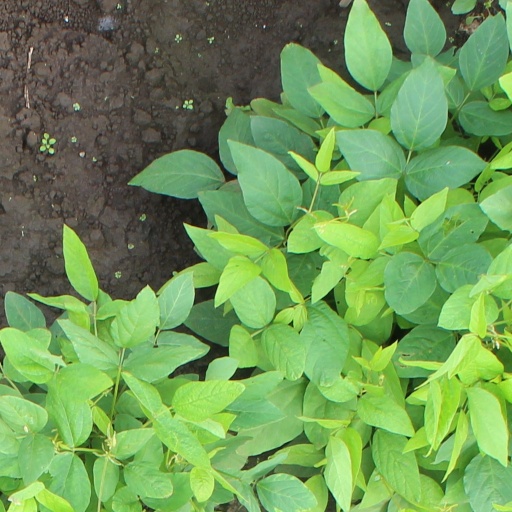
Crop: soybean